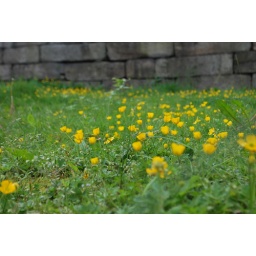
Field of yellow flowers in front of Bergen Cathedral (Norwegian: Bergen Domkirke)